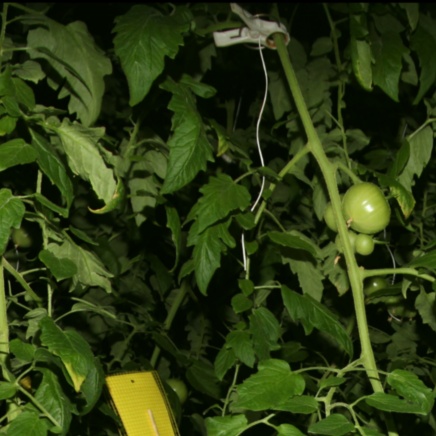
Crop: tomato